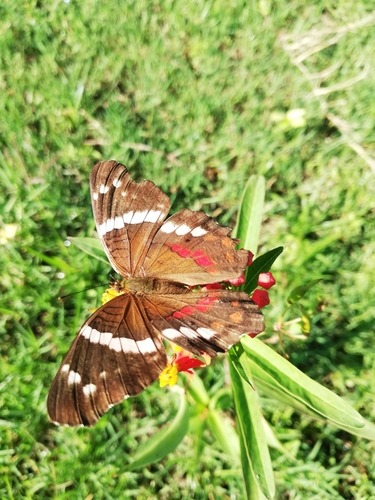
Scientific name: Anartia fatima
Common name: Banded peacock
Family: Nymphalidae
Order: Lepidoptera
Pollinator type: Primary pollinator
Habitat: Open areas and gardens
Geographic range: South America
Conservation status: Least Concern